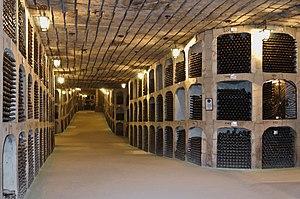
Dans les caves de Mileştii Mici, en Moldavie. Română: Pivniţele de la Milestii Mici, Moldova. 日本語: モルドバのミレスチ・ミーチワイナリーの地下ワインセラー
La Moldavie, en forme longue république de Moldavie ou république de Moldova, en roumain Moldova et Republica Moldova, est un pays enclavé d'Europe orientale situé entre la Roumanie et l'Ukraine, englobant des parties des régions historiques de Bessarabie et de Podolie méridionale. Sa capitale est Chișinău.
La viticulture en Moldavie est une ancienne tradition de ce pays qui bénéficie à la fois d'un climat continental, d'un sol fertile et d'une topographie de collines, très favorables à la viticulture. Le pays se situe à la même latitude que la Bourgogne en France. Cet article ne concerne pas la Moldavie roumaine dont les terroirs sont traités dans l'article « Viticulture en Roumanie », mais uniquement la République de Moldavie indépendante. La superficie totale des vignobles en République de Moldavie représente 1,9 % de la superficie du vignoble mondial total. Le 7 octobre, jour férié, est la « journée du vin ».